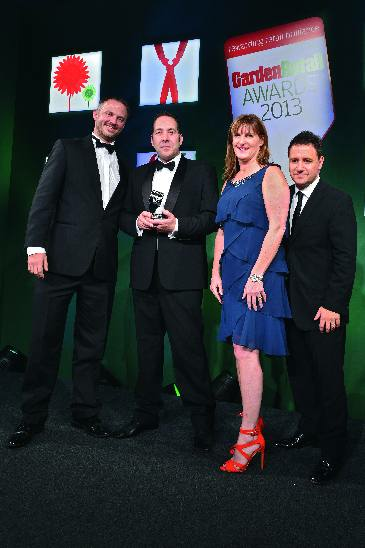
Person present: Yes